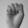
ASL letter: S